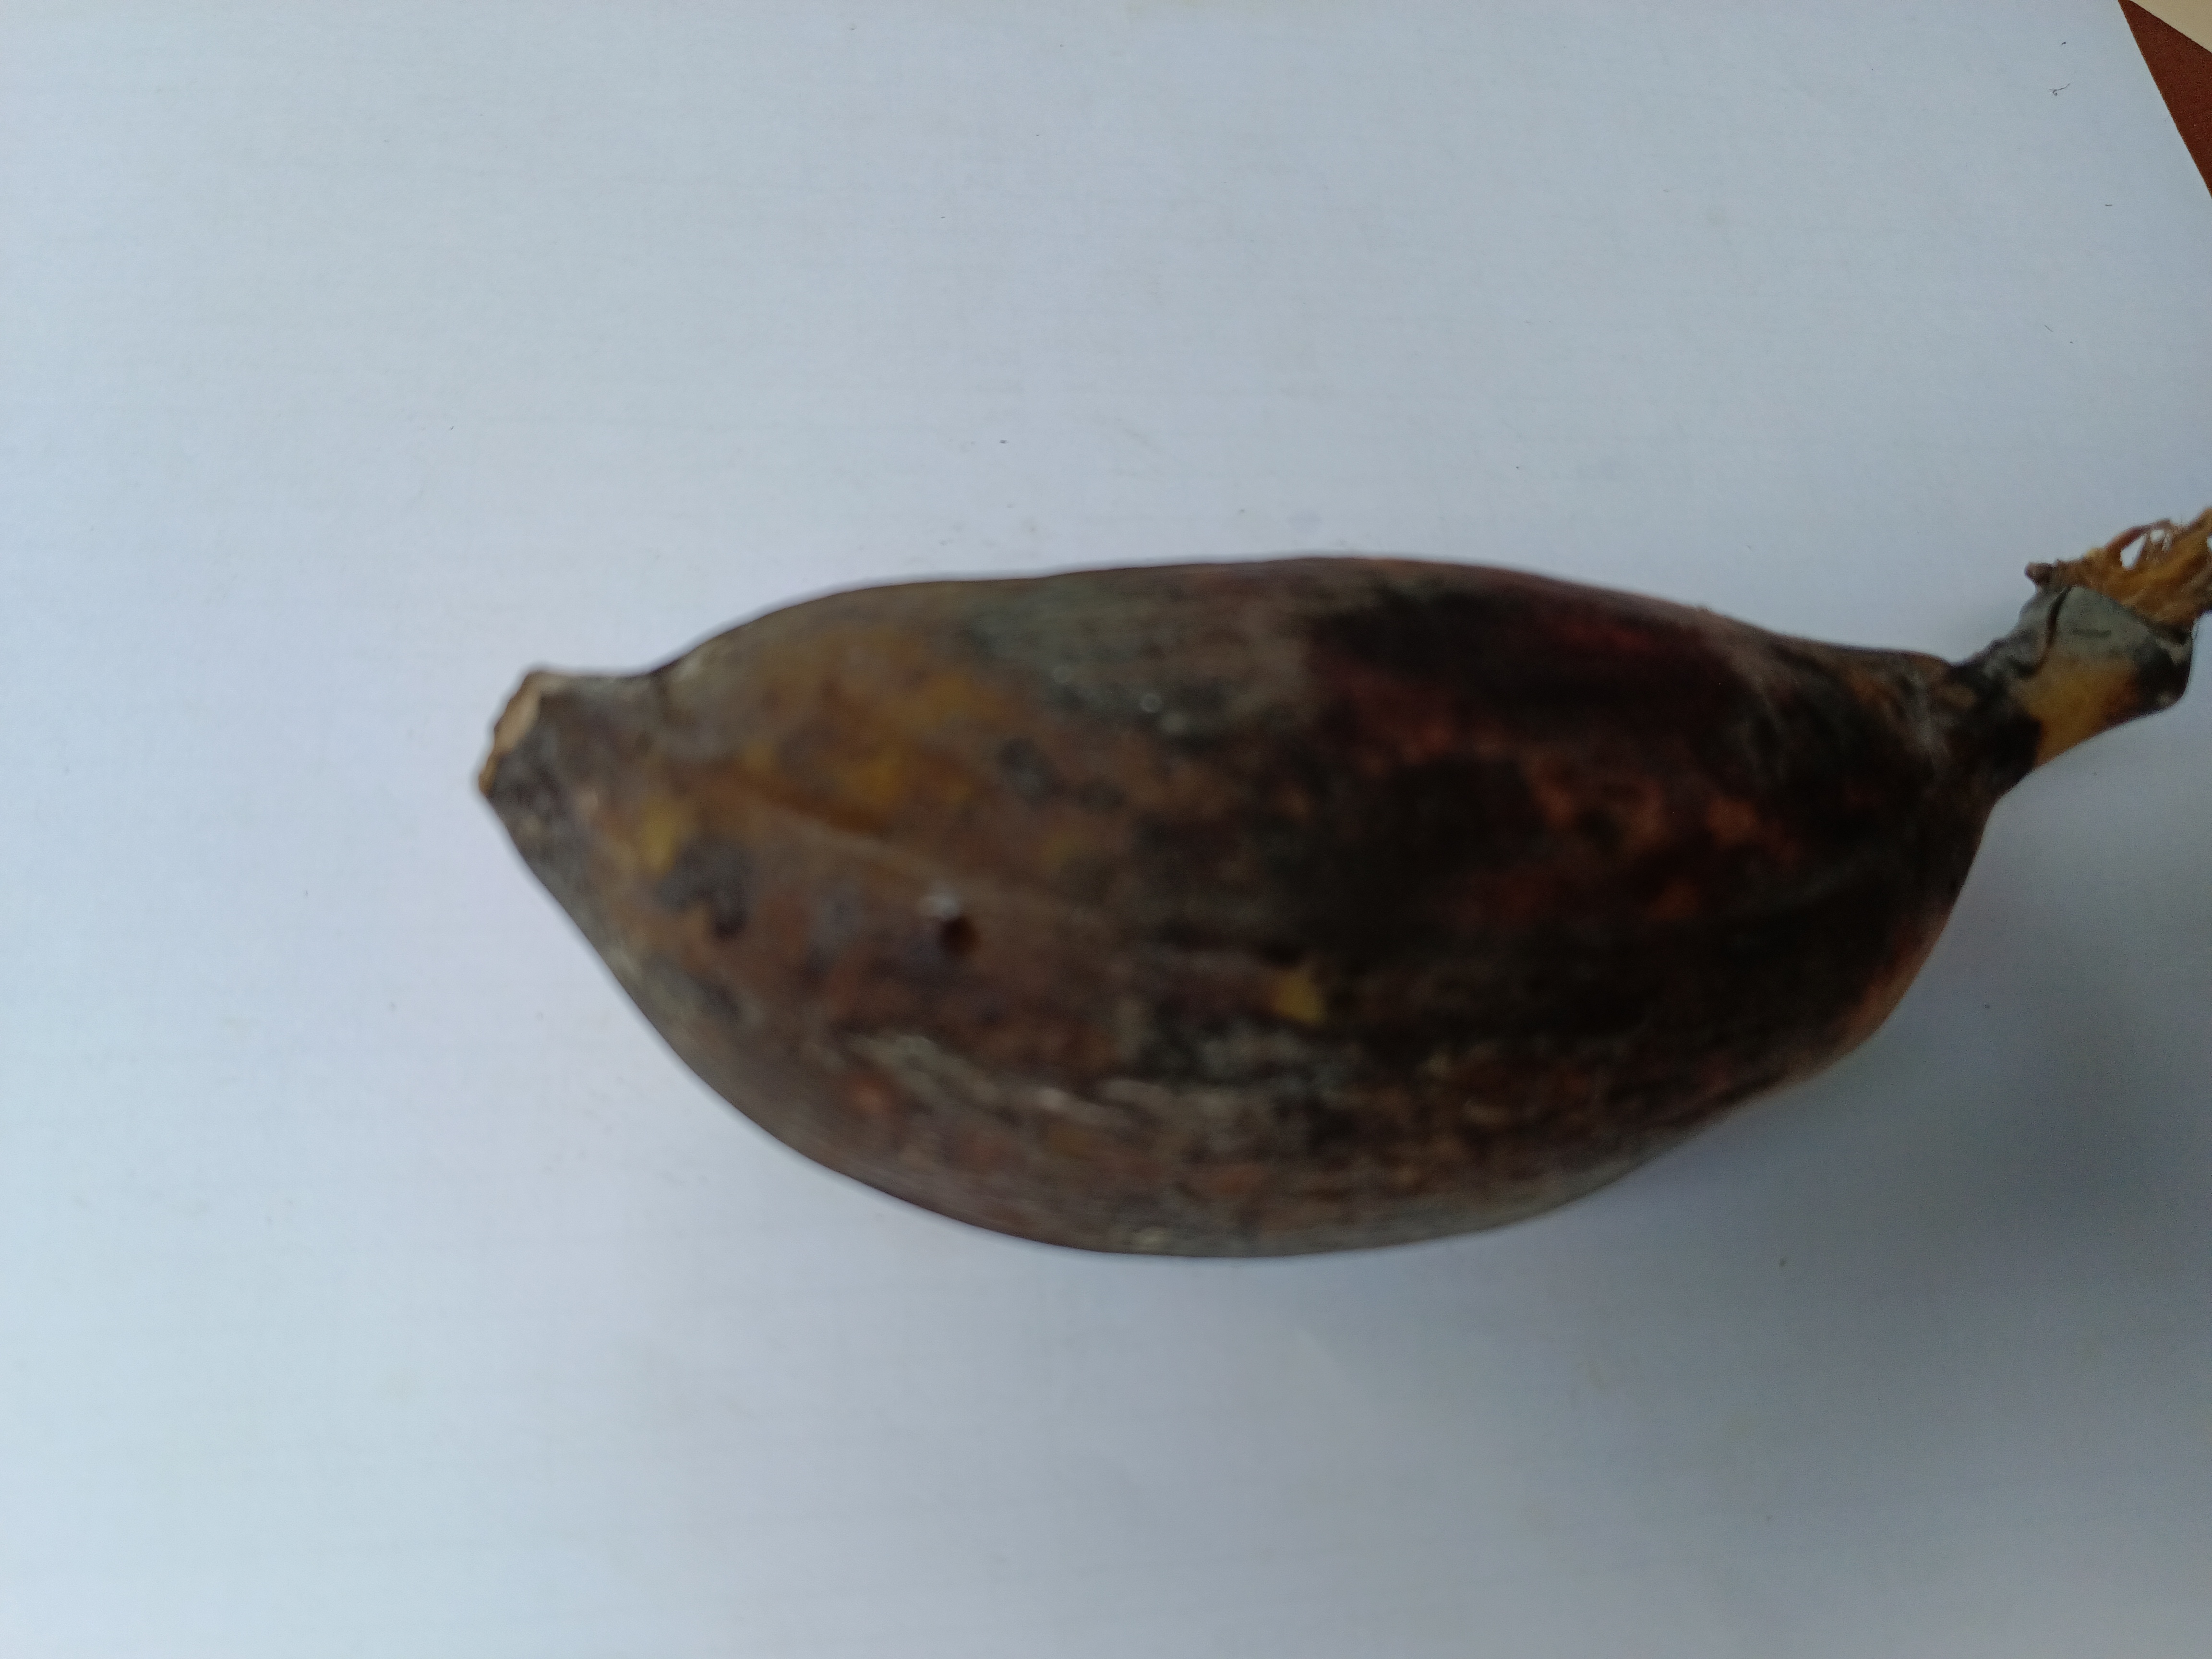
Banana variety: Bichi